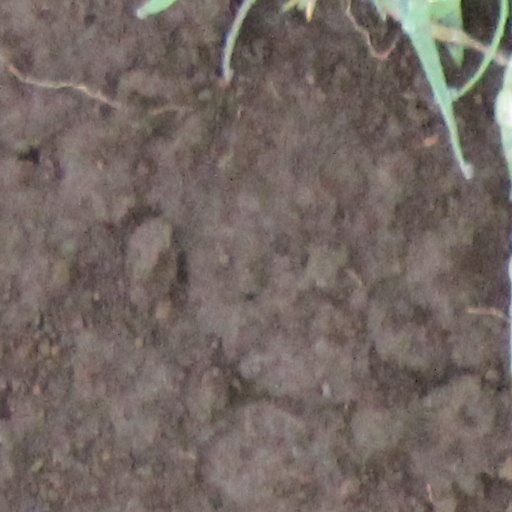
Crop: wheat